2020–2023 Minneapolis–Saint Paul racial unrest

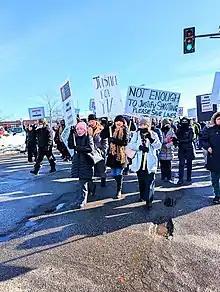
Hundreds of community members, activists, family members, and legislators gathered at the Saint Paul Police Western District office on February 26, 2023 to protest the police killing of Yia Xiong.

Seventy-five demonstrators gathered in downtown Minneapolis on December 31 to protest police brutality. Police learned of the rally from a social media posting calling on people to wear black clothing and masks and to help "burn the precincts & the prisons ". From the downtown area, demonstrators walked to Commons Park near U.S. Bank Stadium, where police observed the group shooting fireworks at motorists, painting graffiti on the walls of local government buildings, and disrupting traffic. That night, authorities gave orders for a crowd to disperse, but some people refused. At least 15 were detained for allegedly rioting and 21 were cited and released. Five were charged with felony riot and for being armed with a dangerous weapon.